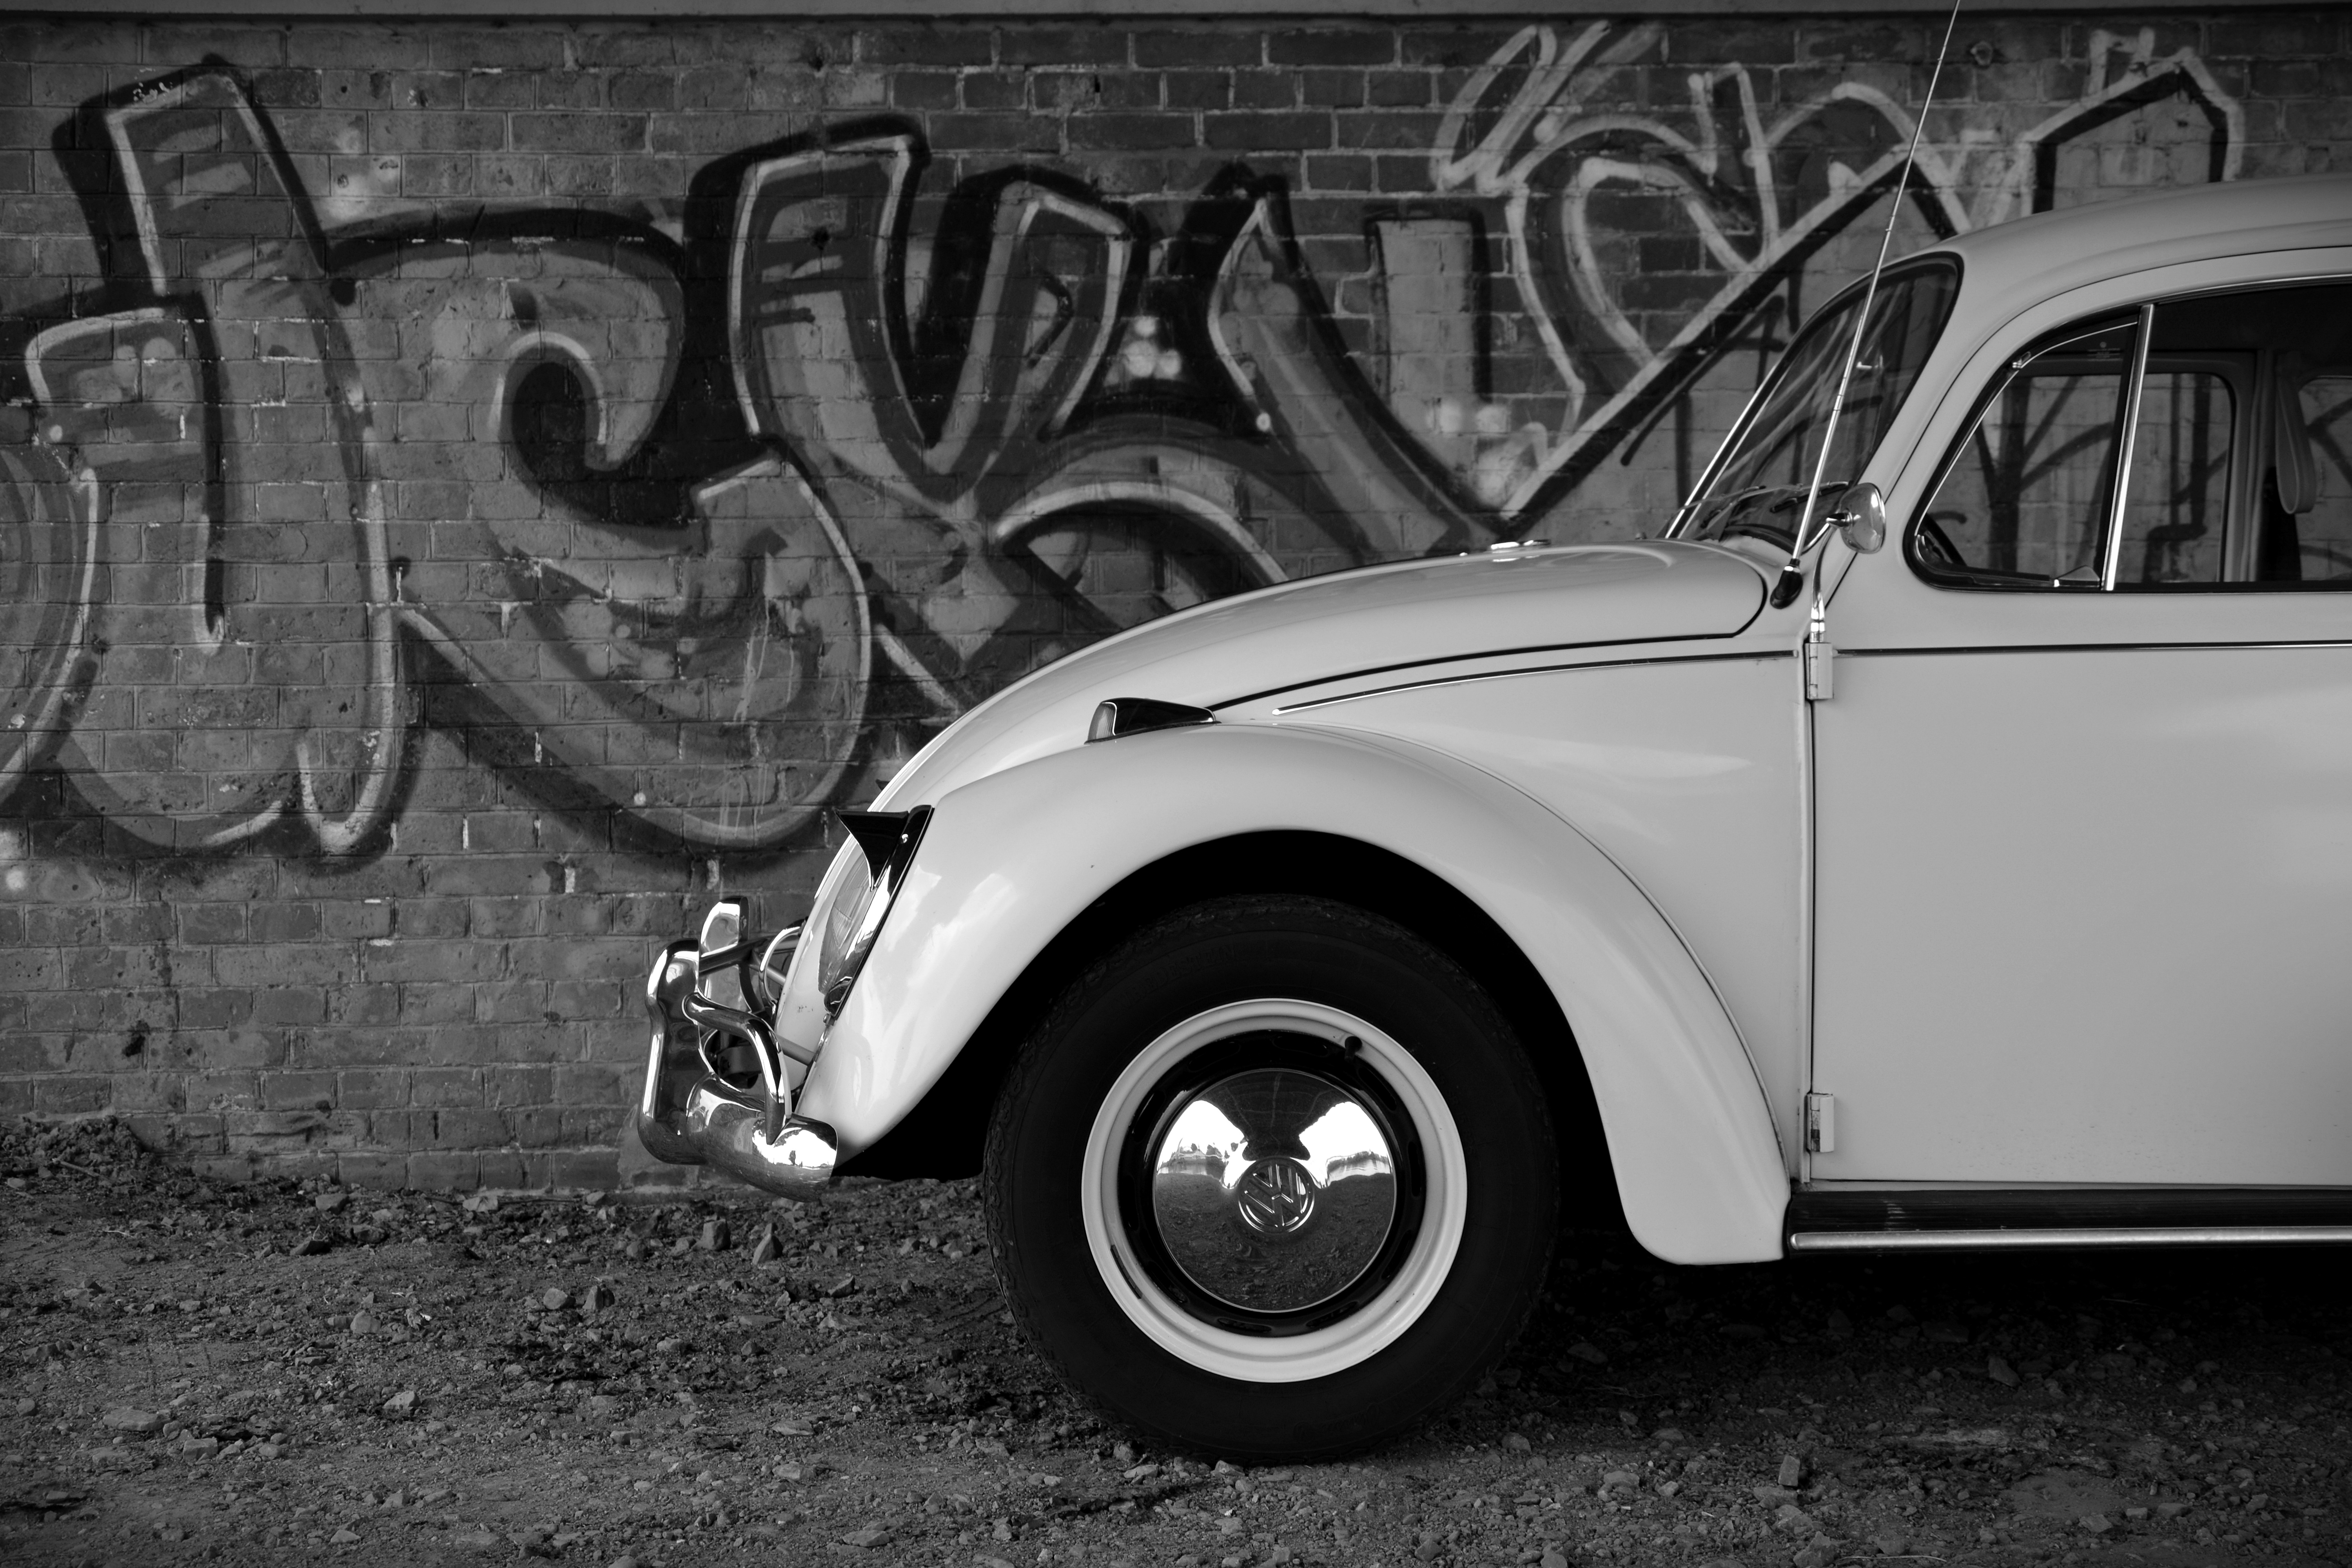
black and white, car, wheel, vw, volkswagen, vehicle, monochrome, graffiti, automotive, vintage car, sedan, oldtimer, classic, beetle, antique car, city car, volkswagen vw, land vehicle, monochrome photography, volkswagen beetle, automobile make, compact car, automotive design, mid size car, subcompact car